Feature story

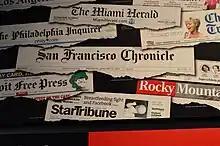
Mainstream Newspapers that contribute to both hard and soft news. Both informational and for entertainment purposes.

A feature story is a piece of non-fiction writing about news covering a single topic in detail. A feature story is a type of soft news, primarily focused on entertainment rather than a higher level of professionalism. The main subtypes are the "news feature" and the "human-interest story".